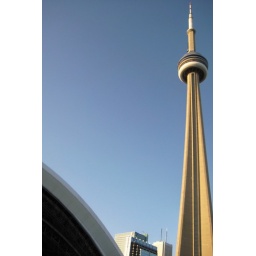
view of the cn tower from in the sky dome.